Odalar Mosque

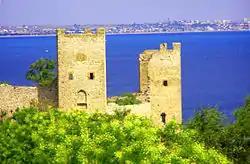
The Genoese Fortress of Caffa. From here were deported the Italians which populated the Kefeli Mahalle in Istanbul

The documented history of the edifice begins in 1475, shortly after the Fall of Constantinople, when Sultan Mehmed II conquered the Genoese colony of Caffa, in Crimea. About 40,000 Latin, Greek, Armenian and Jewish inhabitants who lived in Caffa ("Caffariotes" or, in Turkish, "Kefeli") were then deported to Istanbul and relocated to this quarter, which was named after them "Kefe Mahallesi". The Latins, mainly Genoese, were authorized to use in their quarter as churches the building and, together with the Armenians, another edifice known later as Kefeli Mosque, which was dedicated to Saint Nicholas.